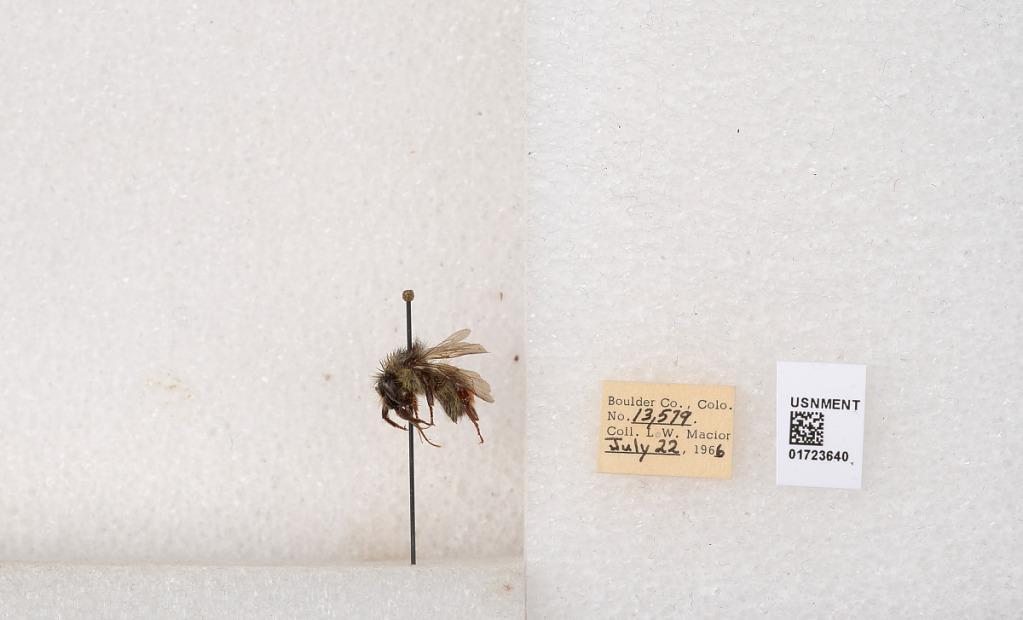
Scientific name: Bombus flavifrons Cresson
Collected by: L. Macior
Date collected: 1966-7-22
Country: United States
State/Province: Colorado
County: Boulder
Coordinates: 40.0925, -105.358